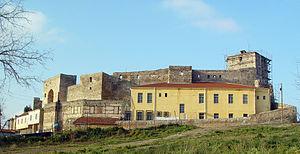
L'Heptapyrgion, aussi connu sous le nom turc de Yedi Kule, est une forteresse byzantine et ottomane située à l'extrémité nord-est de l'acropole de Thessalonique. Bien que pourvu de dix tours et non de sept, il est ainsi nommé probablement en référence à la forteresse similaire, et légèrement postérieure, située à l'extrémité sud du rempart terrestre de Constantinople.
Thessalonique ou parfois Salonique est la deuxième ville de Grèce, chef-lieu du nome du même nom, située au fond du golfe Thermaïque et de la périphérie de Macédoine centrale.